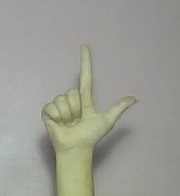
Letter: laam